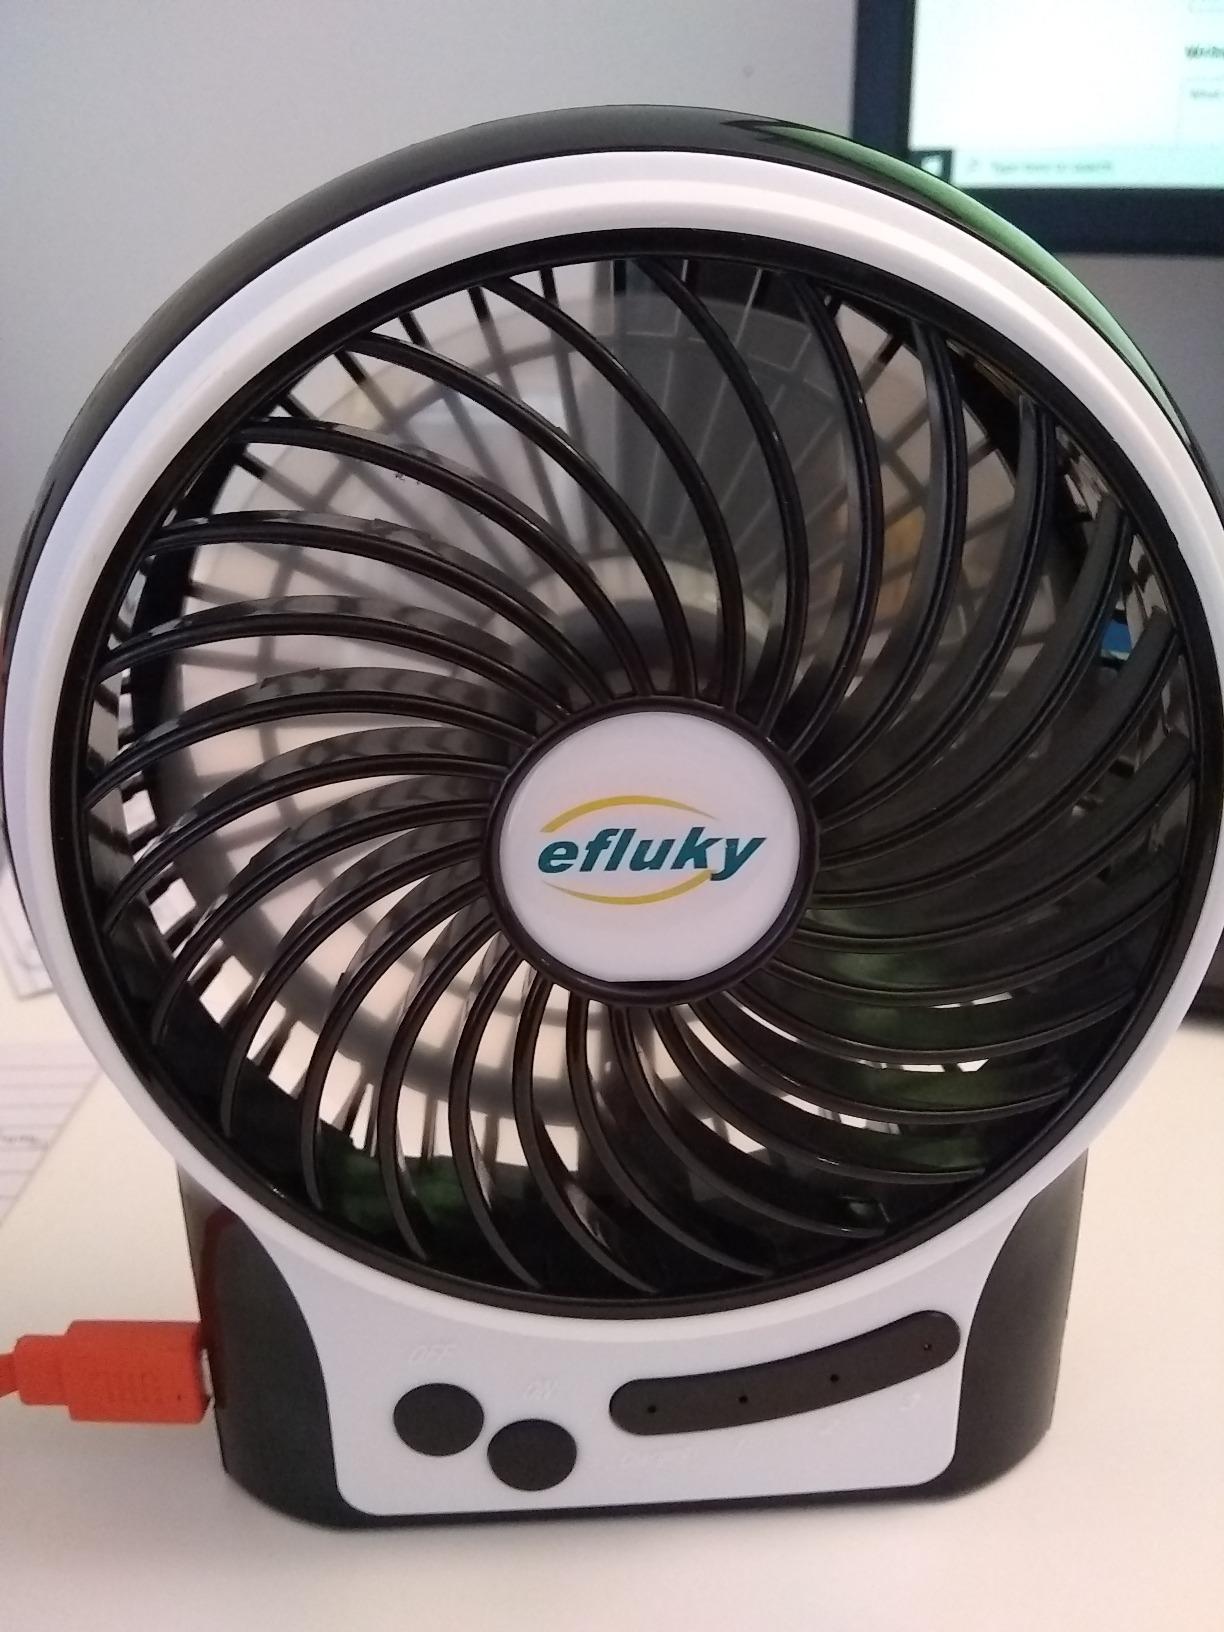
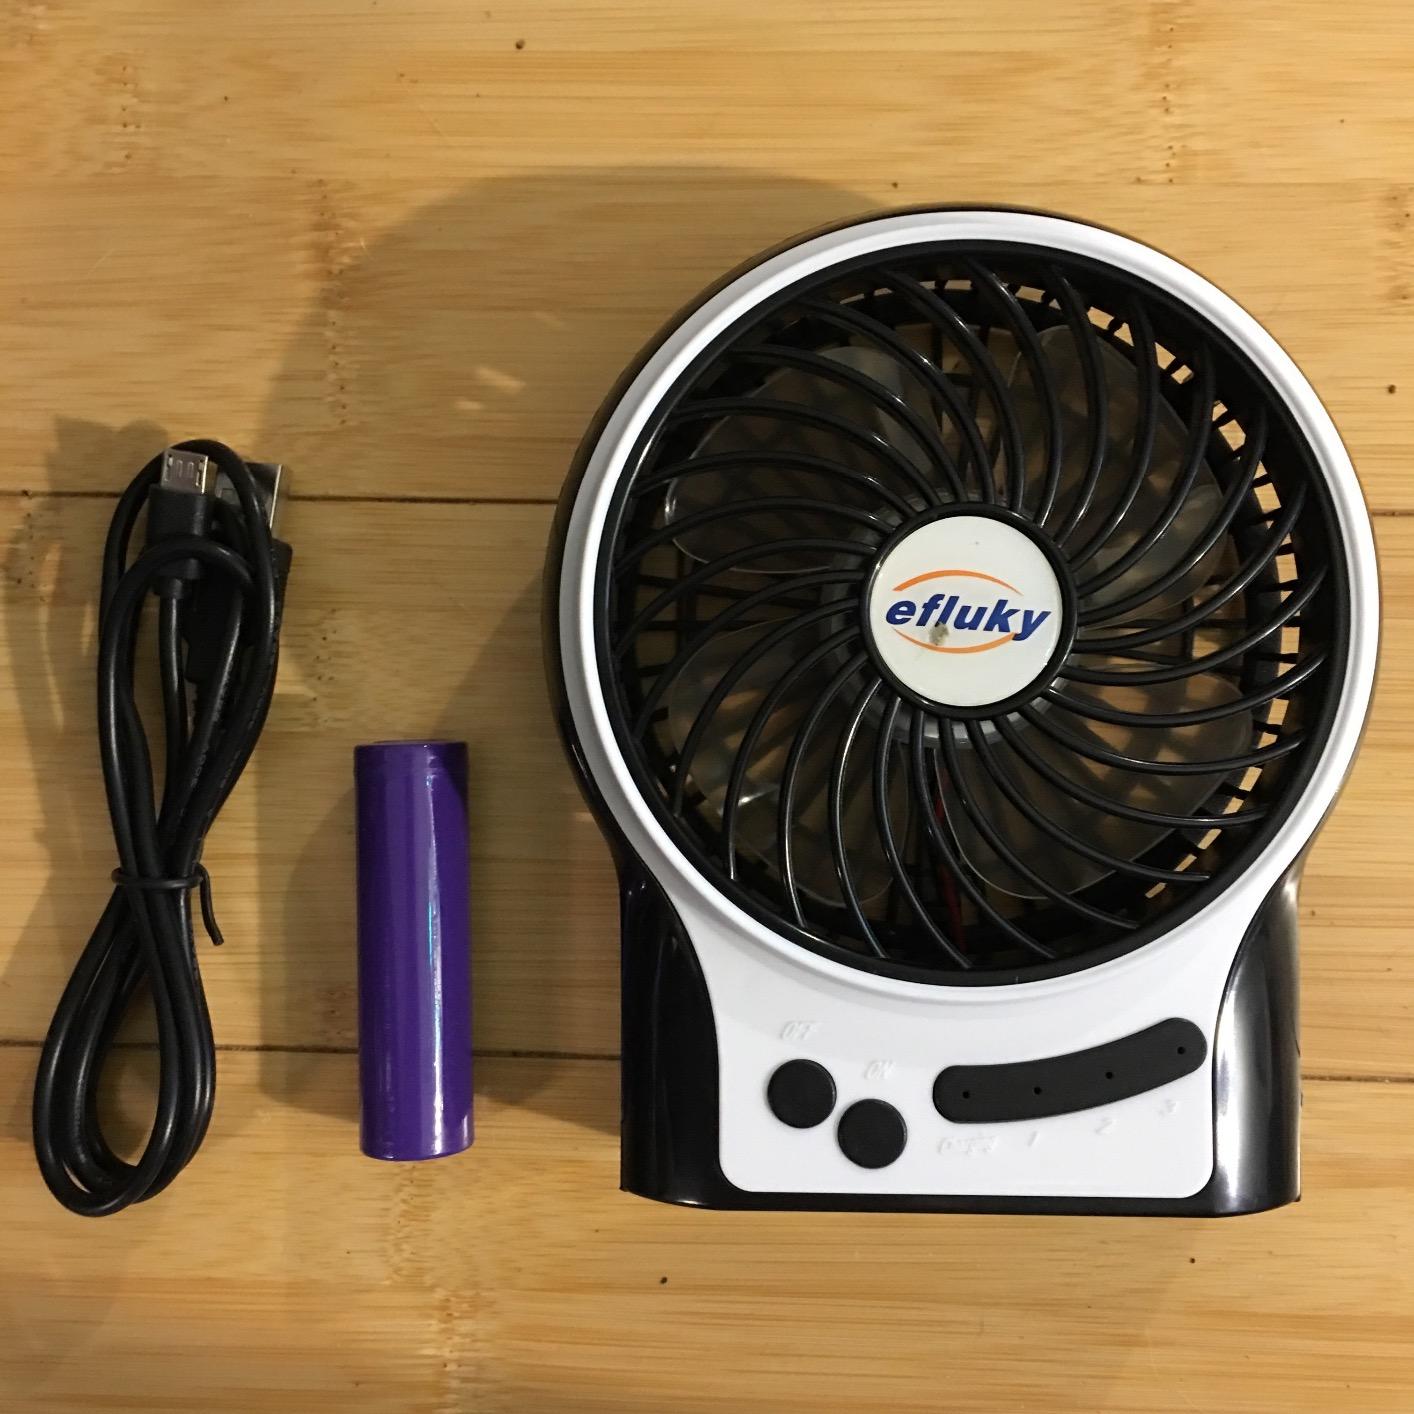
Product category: fan
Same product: yes